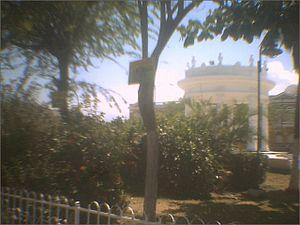
Ciénaga est une municipalité colombienne qui fait partie du département de Magdalena, deuxième plus grand centre de population de ce département après la ville de Santa Marta. Ciénaga est située à 11° 0' de latitude Nord et 74° 15' de longitude Ouest, entre la Sierra Nevada de Santa Marta, la mer des Caraïbes et le marais de la Ciénaga Grande de Santa Marta au nord de la Colombie. La ville est située au nord de Magdalena et à 35 km de Santa Marta à une altitude de 3 m.